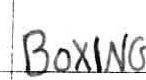
Label: boxing